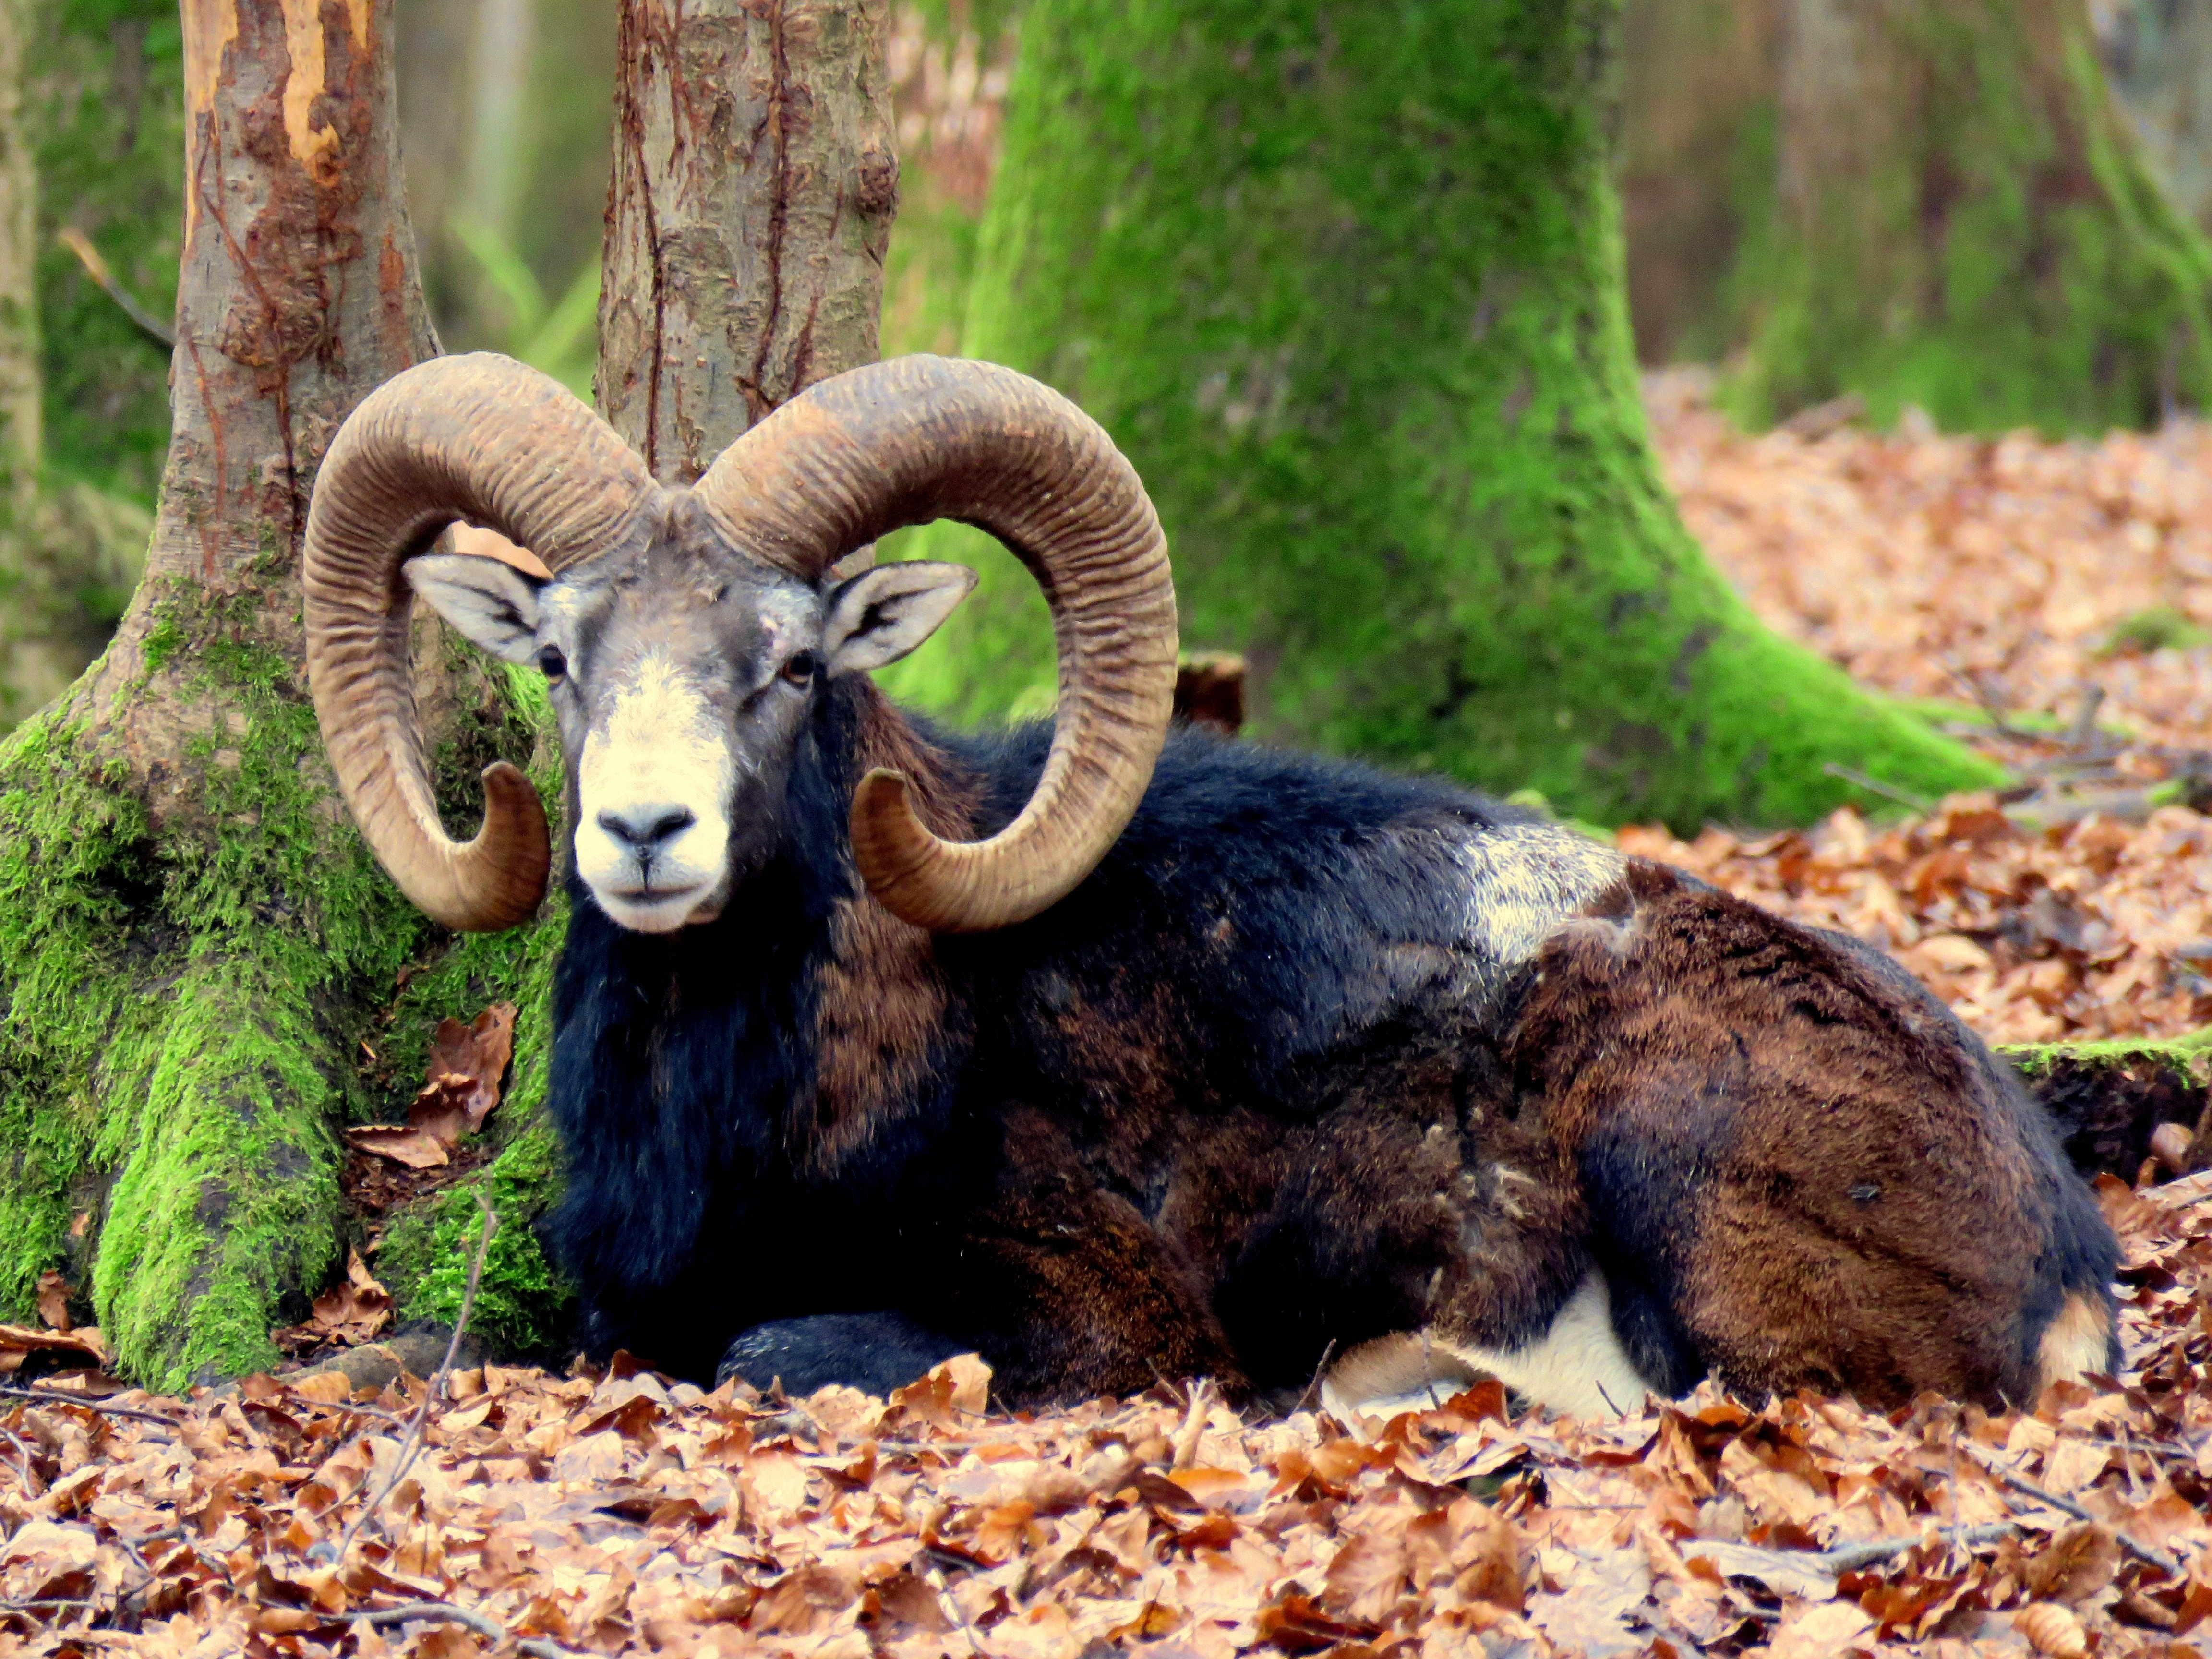
male, wildlife, horn, sheep, mammal, fauna, wild animal, goats, vertebrate, sheeps, horns, aries, horned, bighorn, mouflon, cow goat family